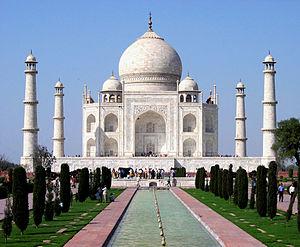
Le Taj Mahal, à Âgrâ, en Inde. Русский: Мавзолей Тадж-Махал, Агра, Индия.
L’islam est en Inde la deuxième religion après l’hindouisme. D'après le recensement de 2011, 14,2 % de la population indienne est musulmane, soit environ 172 millions de personnes. C'est une minorité en forte croissance. Après l’Indonésie et le Pakistan, l’Inde est le troisième pays ayant la communauté musulmane la plus importante.
Le plan d'évasion de Fox River de Michael Scofield constitue la trame principale du scénario du feuilleton télévisé Prison Break lors des deux premières saisons.
Agra est une ville située dans l'État de l'Uttar Pradesh en Inde, chef-lieu de l'une des 18 divisions territoriales de cet État et du District d'Agra. Parmi ses nombreux monuments, elle compte notamment le Taj Mahal, le Fort rouge et, à proximité, Fatehpur-Sikri, tous trois inscrits sur la liste du patrimoine mondial de l'UNESCO.
Benoît Leborgne, plus connu sous le nom de Benoît de Boigne, comte de Boigne ou encore général-comte de Boigne, né le 8 mars 1751 à Chambéry et mort dans la même ville, le 21 juin 1830, est un aventurier savoyard qui fit fortune aux Indes. Il fut également nommé président du conseil général du département du Mont-Blanc par l'empereur Napoléon Iᵉʳ.
Les sept nouvelles merveilles du monde ont été désignées à la suite d'un vote organisé par la New Seven Wonders Foundation, liée à la New Open World Corporation, et dont les résultats ont été dévoilés le 7 juillet 2007 à Lisbonne.
L'architecture atteint sous les Moghols une perfection exceptionnelle, en poursuivant les traditions iraniennes et locales antérieures, et en les enrichissant d'éléments européens et totalement nouveaux.
L'Asie est l'un des continents ou une partie des supercontinents Eurasie ou Afro-Eurasie de la Terre. Avec 43 810 582 km² de terres et 4,3 milliards d'habitants, l'Asie est le plus grand continent et le plus peuplé. L'Asie est davantage un concept culturel qu'une entité physique homogène.